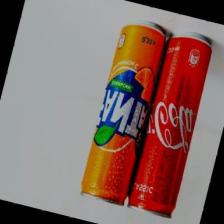
Label: cans